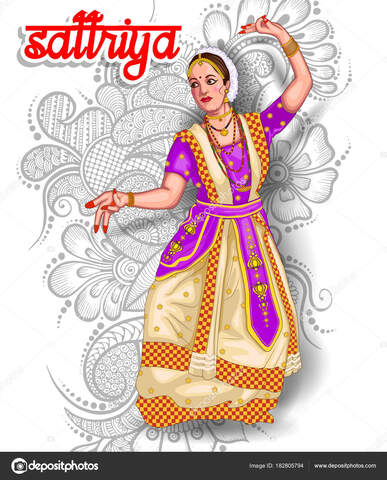
Dance form: sattriya